Caio Henrique

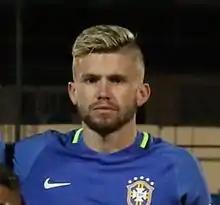
Caio Henrique with Brazil U20 in 2017

Caio Henrique is a youth international for Brazil, having played up to the Brazil U23s. In January 2021 he gained Spanish citizenship after years of residency while at Atlético Madrid, and expressed interest in representing the Spain national team.